Magnetic Tower of Hanoi

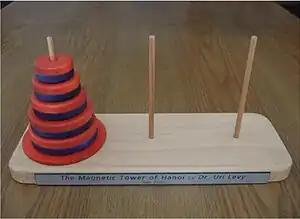
The Magnetic Tower of Hanoi (MToH) puzzle

The Magnetic Tower of Hanoi (MToH) puzzle is a variation of the classical Tower of Hanoi puzzle (ToH), where each disk has two distinct sides, for example, with different colors "red" and "blue". The rules of the MToH puzzle are the same as the rules of the original puzzle, with the added constraints that each disk is flipped as it is moved, and that two disks may not be placed one on another if their touching sides have the same color. Each disk has a North and South pole, with similar poles repelling one another and opposite poles attracting one another.